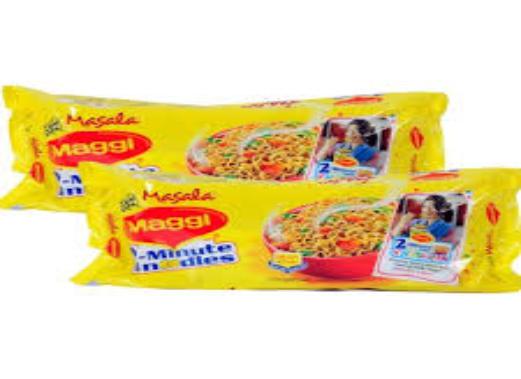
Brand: Maggi Masala noodles
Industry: Food